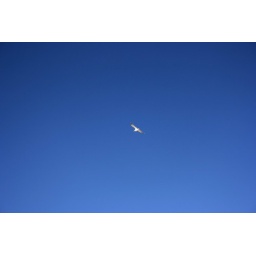
Took these shots when we went in the car around the Pacific ocean